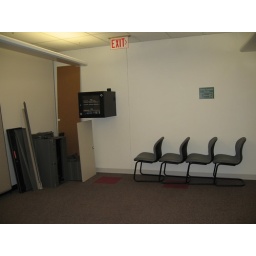
the location of tornado evacuation route sign in extreme corner of room with no door or means of egress at all